Cruise (film)

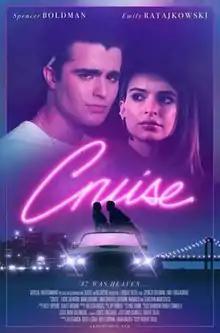
Theatrical release poster

Cruise is an American romantic comedy film, written and directed by Robert D. Siegel. It stars Spencer Boldman, Emily Ratajkowski, Lucas Salvagno, Noah Robbins, Gino Cafarelli, Kathrine Narducci and Sebastian Maniscalco. Filmed in 2015, it was eventually released direct-to-video in September 2018, by Vertical Entertainment.